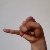
The image shows a hand gesture representing the letter 'J' in Indian Sign Language.